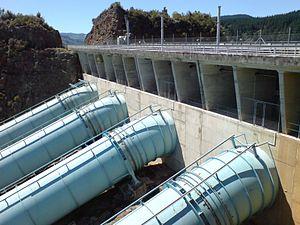
Les conduites forcées sortant du barrage de Ohakuri, dans la région de Waikato, en Nouvelle Zélande. Leur diamètre est de quatre mètres environ.